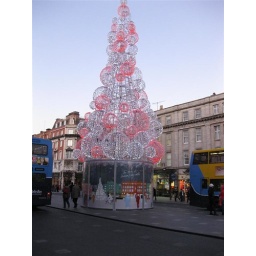
The red flashing lights on the O'Connell street Christmas tree in Dublin city centre